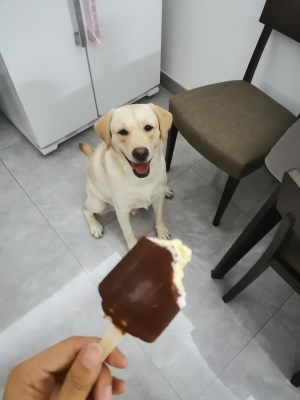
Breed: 3580-n000122-Labrador_retriever